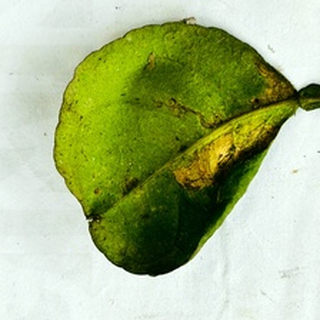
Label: lemon_sooty_mould